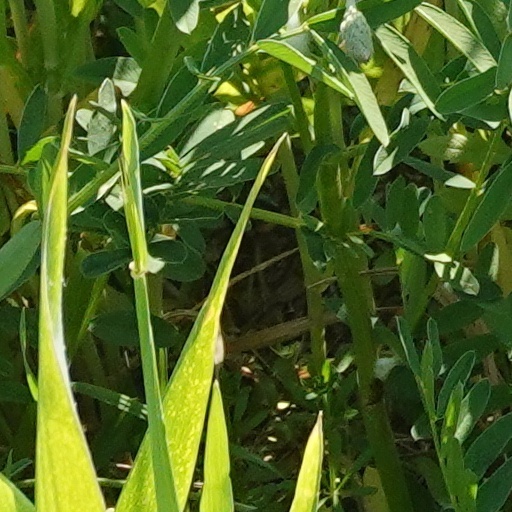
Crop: wheat